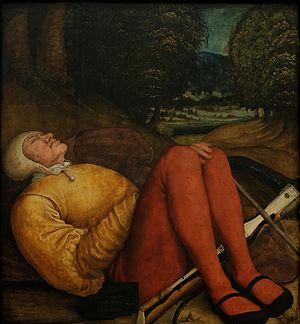
L'arbalète est une arme de trait, constituée d'un arc monté sur un fût et lançant des projectiles appelés « carreaux ».